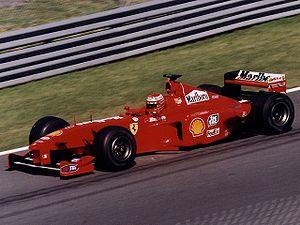
La Scuderia Ferrari fondée en 1929 par Enzo Ferrari, est depuis 1947 la branche chargée de l'engagement en compétition des voitures de la marque Ferrari. De nos jours, la Scuderia Ferrari a exclusivement recentré son activité sur le championnat du monde de Formule 1, dont elle est à la fois une pionnière et un pilier, détenant la plupart des records.
Edmund Irvine, dit Eddie Irvine, né le 10 novembre 1965 à Bangor, est un pilote automobile nord-irlandais. Il a notamment disputé 146 Grands Prix de Formule 1 entre 1993 et 2002 et remporté quatre victoires pour un titre de vice-champion du monde en 1999.
La Ferrari F399 est la monoplace engagée par la Scuderia Ferrari lors du Championnat du monde de Formule 1 1999. La F399 est presque identique à la Ferrari F300 de la saison précédente, avec seulement de petits changements. Elle a d'abord été pilotée par Michael Schumacher et Eddie Irvine, puis par Mika Salo remplaçant Michael Schumacher victime d'une fracture à la jambe après son accident de Silverstone.